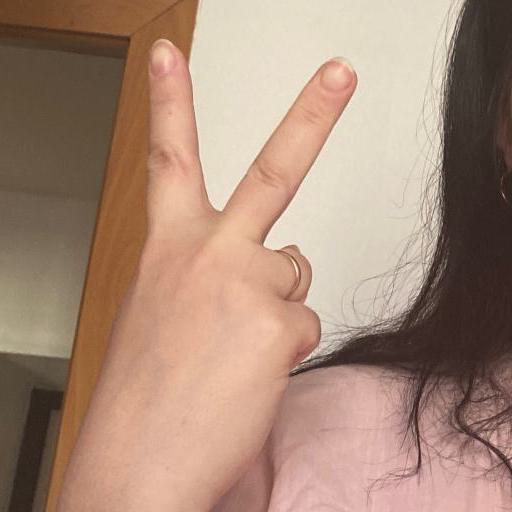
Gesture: peace_inverted